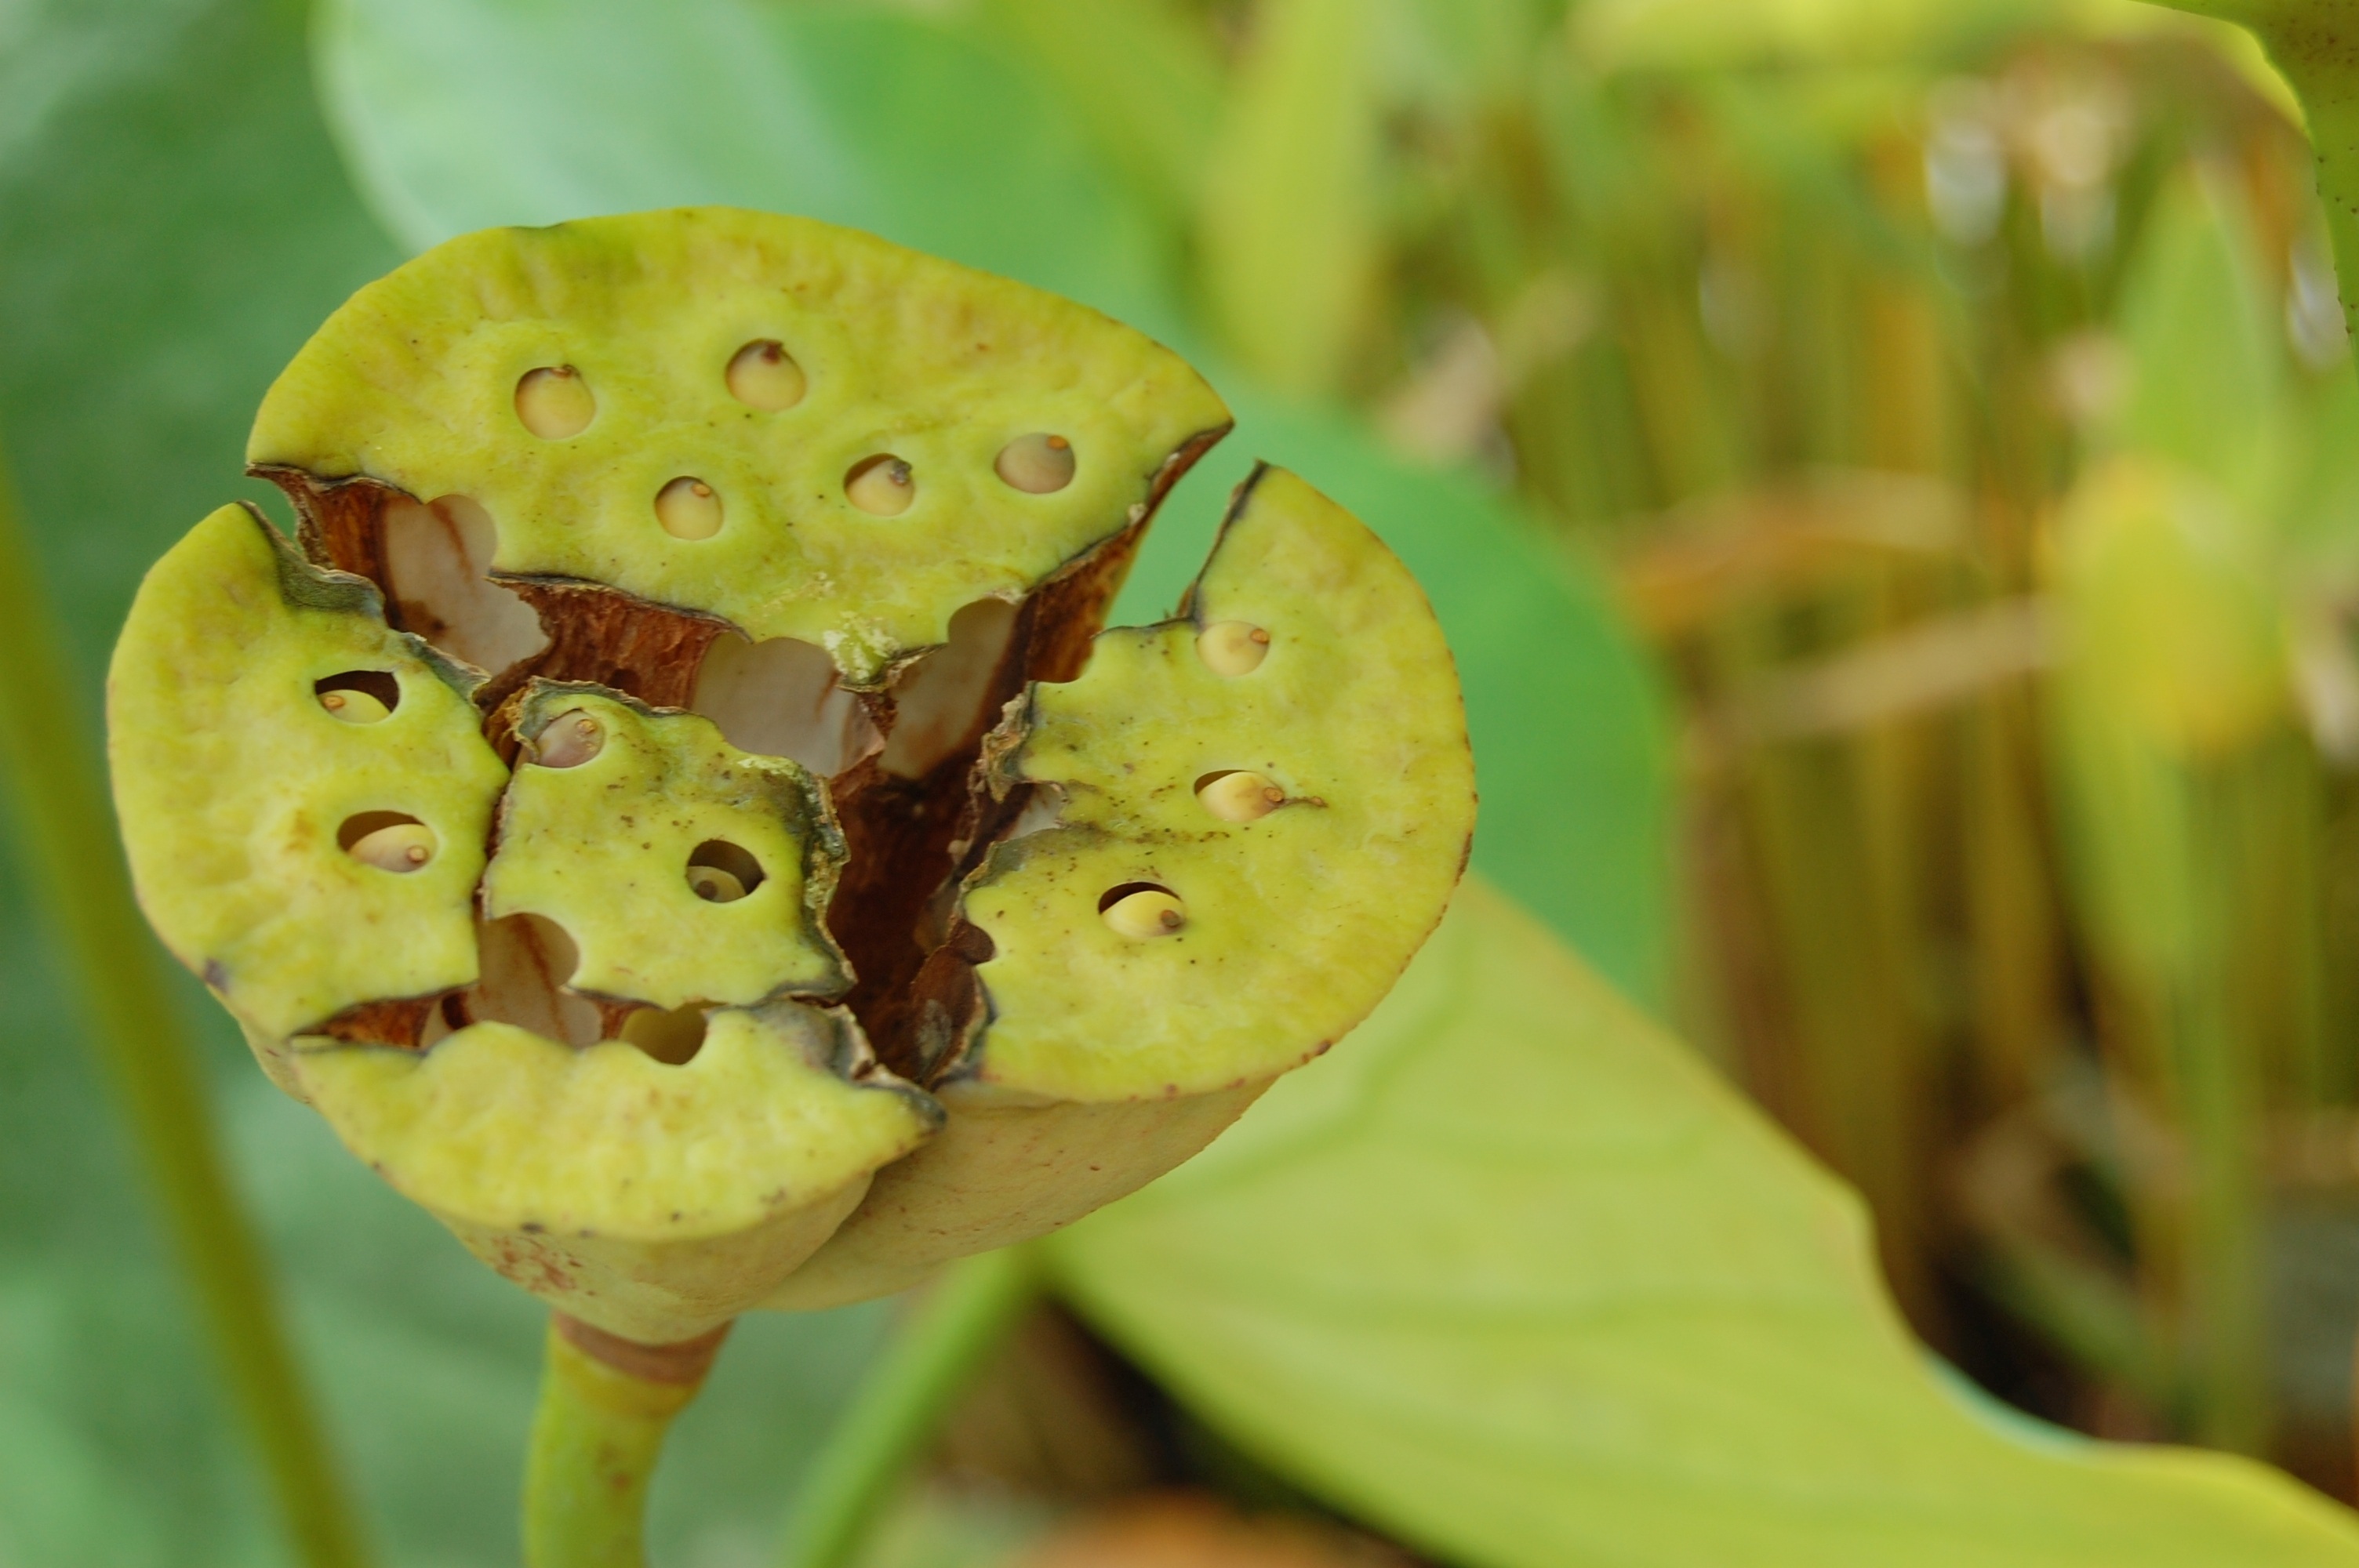
water, plant, leaf, flower, green, produce, broken, botany, yellow, flora, close up, lotus flower, lotus, macro photography, flowering plant, plant stem, land plant